Jungle Strike

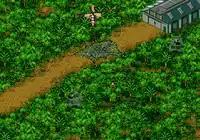
The player's helicopter engages enemy soldiers and enemy anti-aircraft guns to recapture the stealth jet

"Jungle Strike" is a helicopter-based shoot 'em up, mixing action and strategy. The player's main weapon is a fictionalised Comanche attack helicopter. Additional vehicles can be commandeered: a motorbike, hovercraft and F-117. The latter in particular features variable height and unlimited ammunition, but is more vulnerable to crashes. The game features an "overhead" perspective "with a slight 3D twist". The graphics uses a 2.5D perspective which simulates the appearance of being 3D.